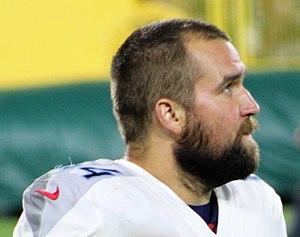
Josh Kline, né le 29 décembre 1989 à Hoffman Estates dans l'Illinois, est un joueur américain de football américain. Non sélectionné lors de la draft 2013 de la NFL, il est recruté par les Patriots de la Nouvelle-Angleterre. Évoluant au poste d'offensive guard, il réussit à se faire sa place dans l'effectif de l'équipe lors du camp d'entraînement. Il reste trois années dans la ligne offensive des Patriots, jouant aux postes de guard gauche et droit. Il gagne le Super Bowl XLIX et débute 13 rencontres avant d'être libéré par l'équipe en septembre 2016. Récupéré par les Titans du Tennesse, il rate les deux premières rencontres de la saison avant de s'imposer comme le guard droit titulaire de l'équipe. En mars 2018, après deux bonnes saisons sous le maillot des Titans, il signe un nouveau contrat de quatre ans pour 26 millions de dollars.